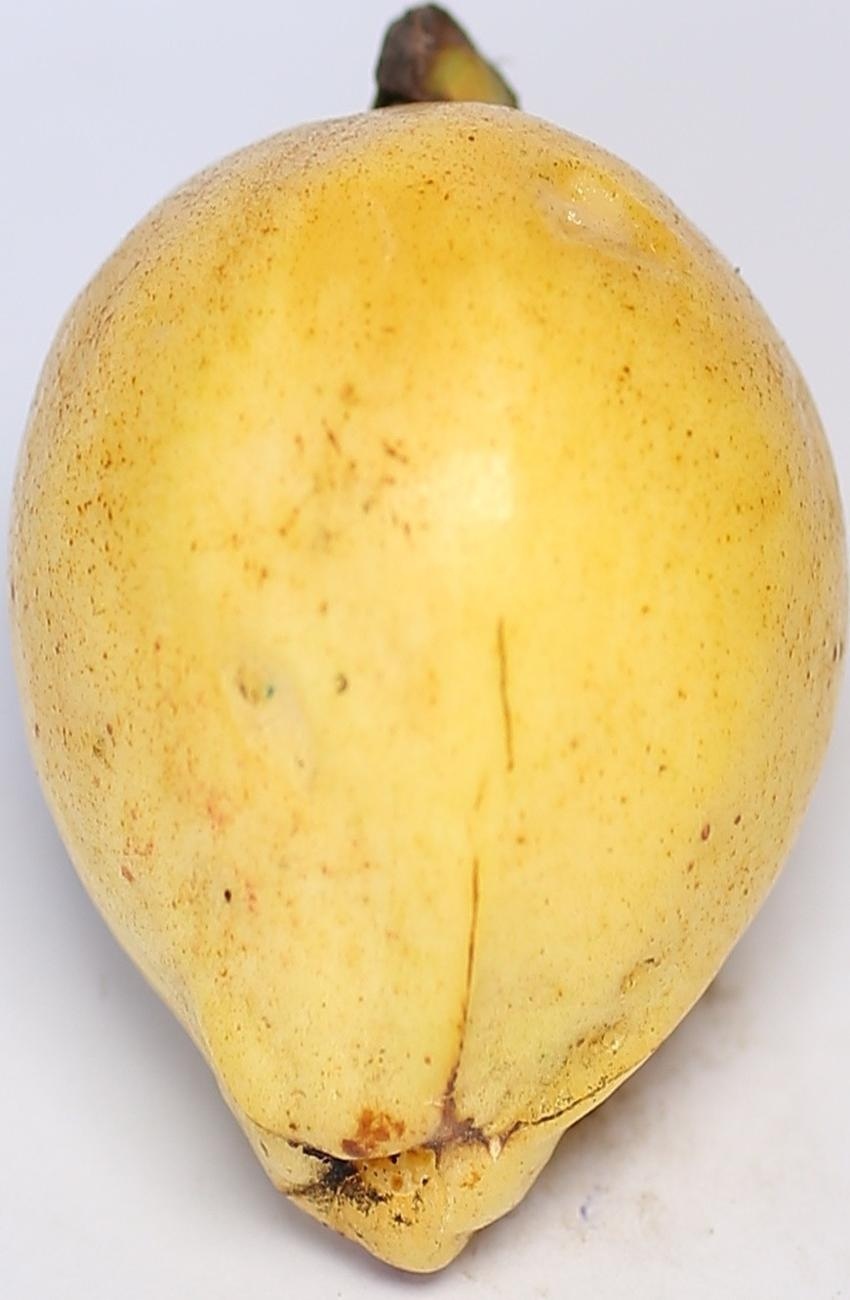
Maturity: ripe
Variety: riyali